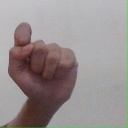
अक्षर: घ